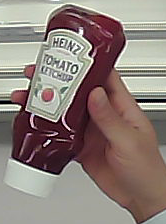
Product: heinz_ketchup